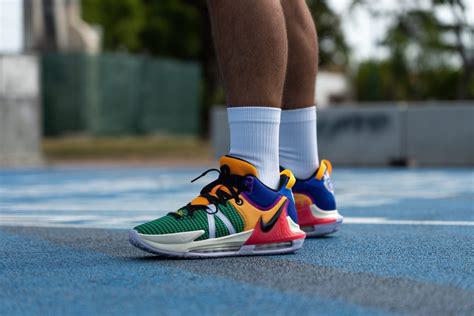
Brand: Nike
Model: Lebron Witness 7